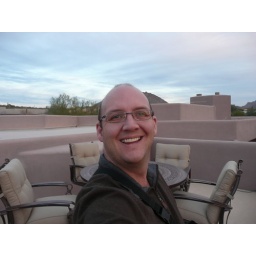
Christmas 2009, roof of my parents house in scottsdale